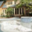
Label: house